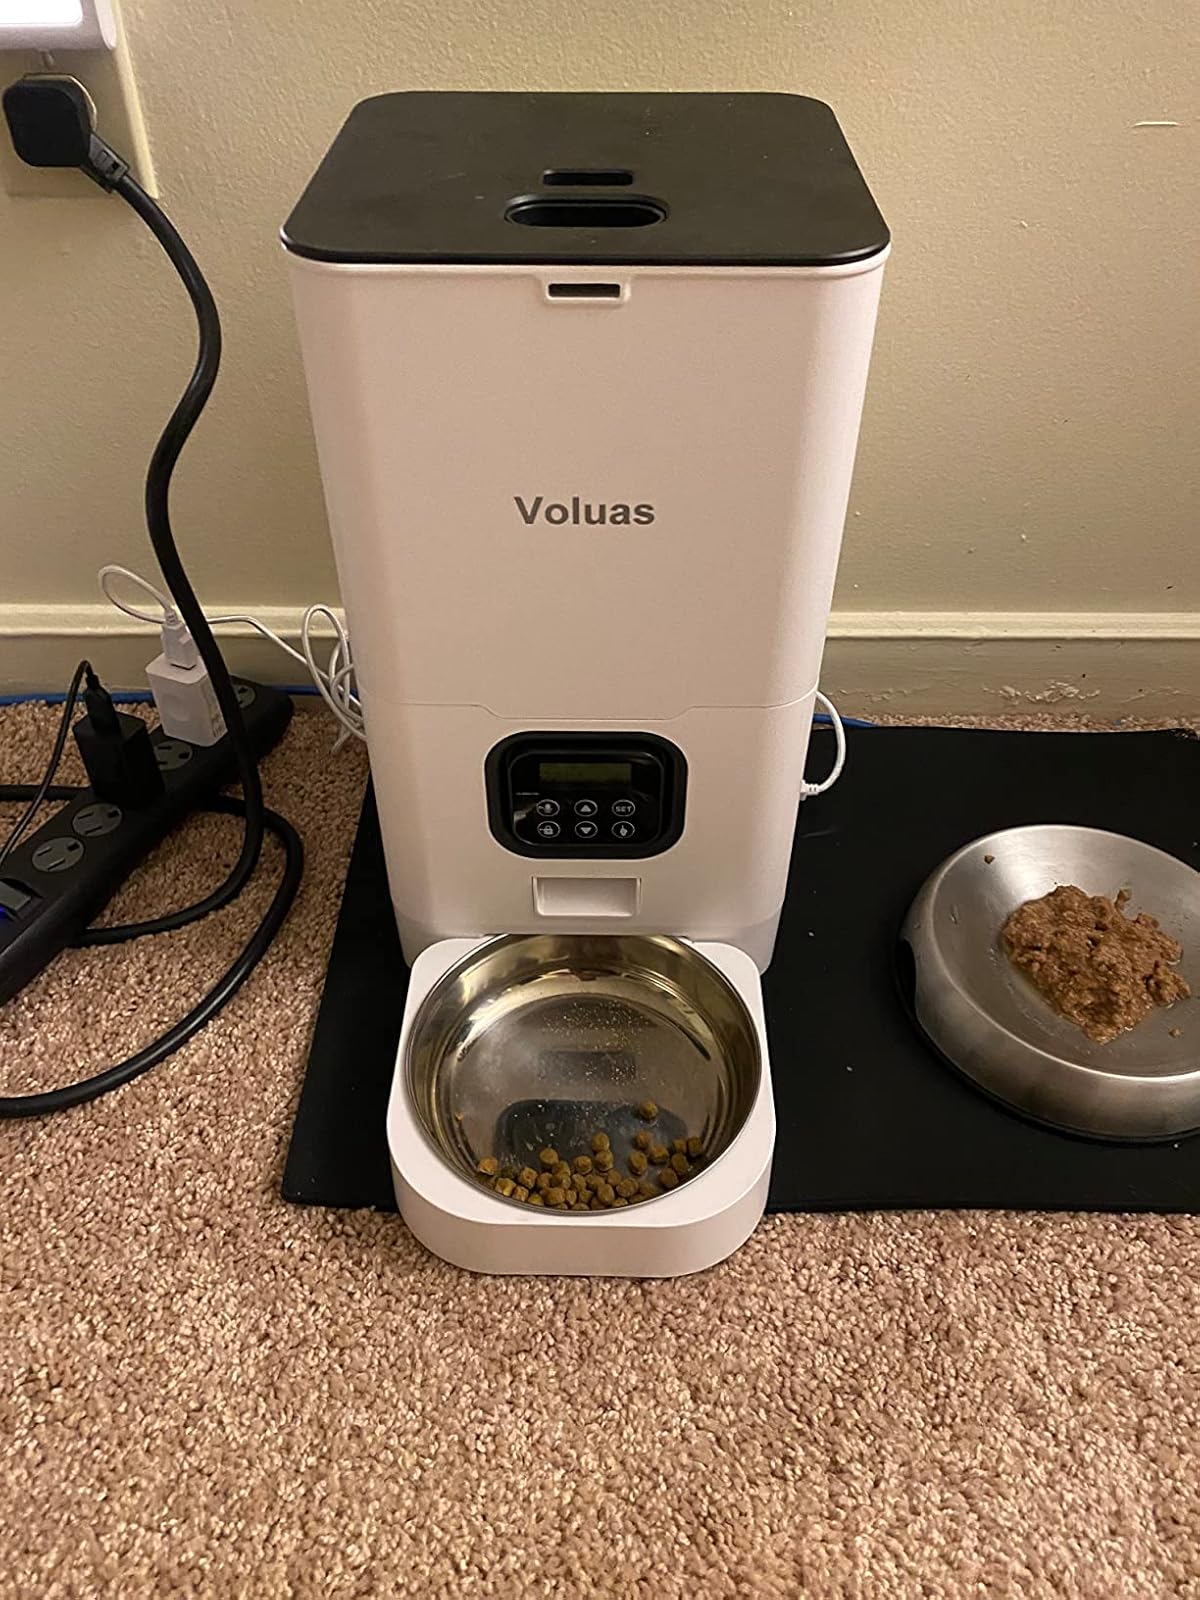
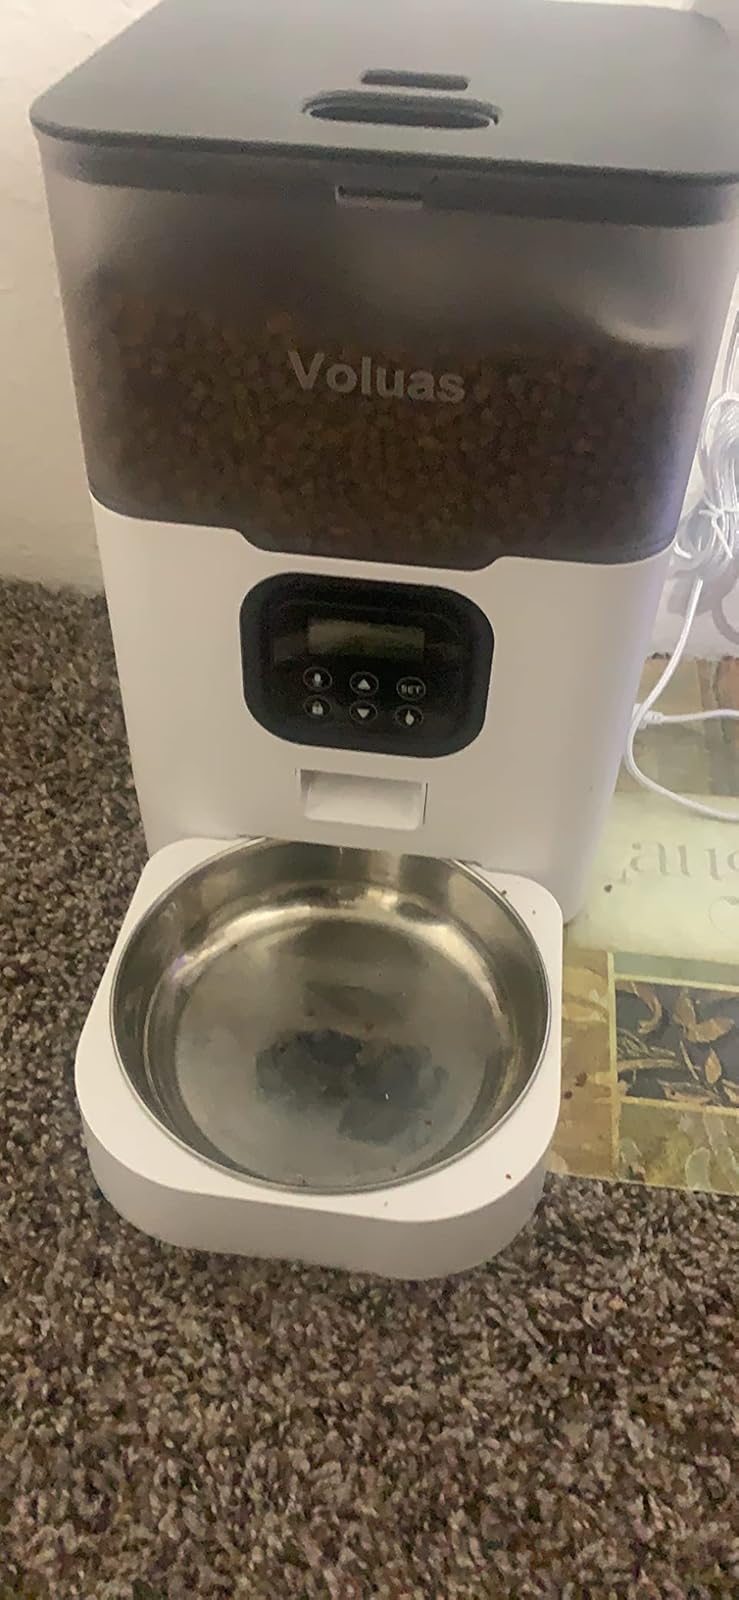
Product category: items_feeder
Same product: no